109th Mixed Brigade

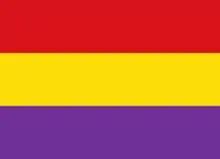
Military flag of the Popular Army

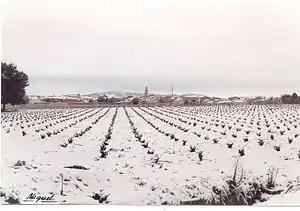
Landscape near Utiel in the winter, where the 109th MB was formed.

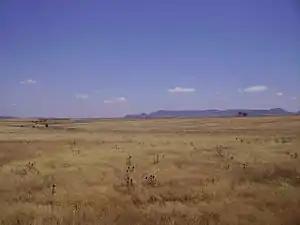
View of La Serena region, where the 109th MB operated until its annihilation.

The 109th Mixed Brigade, was a mixed brigade of the Spanish Republican Army in the Spanish Civil War. It was formed in the spring of 1937 in Utiel with four battalions, the 433, 434, 435 and 436.